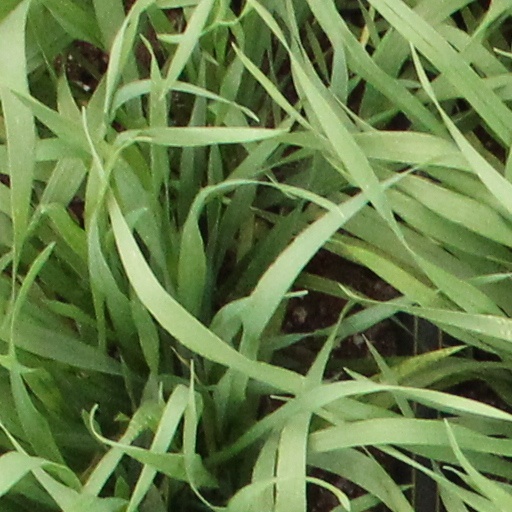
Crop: wheat